Heidi

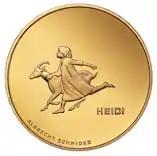
Heidi on a CHF 50 Swiss commemorative coin, 2001

The book has been criticised for black-and-white character portrayals and an idealization of pastoral life.